Israel the Grammarian

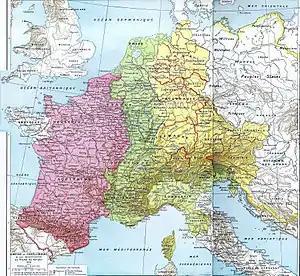

The reign of Charlemagne saw a revival in learning in Europe from the late eighth century, known as the Carolingian Renaissance. The Carolingian Empire collapsed in the late ninth century, while the tenth is seen as a period of decline, described as the "Age of Iron" by a Frankish Council in 909. This negative picture of the period is increasingly challenged by historians; in Michael Wood's view "the first half of the tenth century saw many remarkable and formative developments that would shape European culture and history." The Bible remained the primary fount of knowledge, but study of classical writers, who had previously been demonised as pagans, became increasingly acceptable.